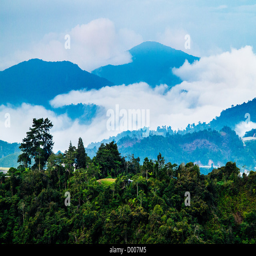
early morning low clouds over the mountains